Rafael Monleón

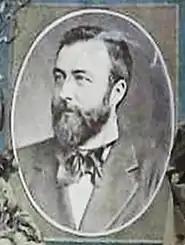
Monleón in 1885

Rafael Monleón y Torres (1843 – 24 November 1900) was a Spanish painter, archaeologist and historian who specialised in marine art.